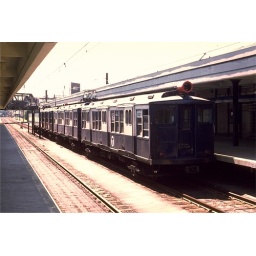
MBTA Blue Line Pullman train trailed by car 0521 at Orient Heights Station